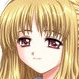
Portrait style: Anime Portrait